Amanda Crowe

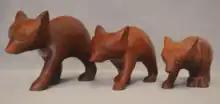
"Wooden Bears" in cherry wood, by Amanda Crowe. Largest bear is 7 in. H × 4 in. W × 10 in. L. Bureau of Indian Affairs Department of the Interior collection

In 1953, the Cherokee Historical Association invited Crowe back to North Carolina to teach studio art at Cherokee High School, where her uncle Goingback Chiltoskey was already teaching. She set up a studio in the Paint Town community and taught wood carving for almost four decades to over 2,000 students.